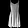
Label: Dress